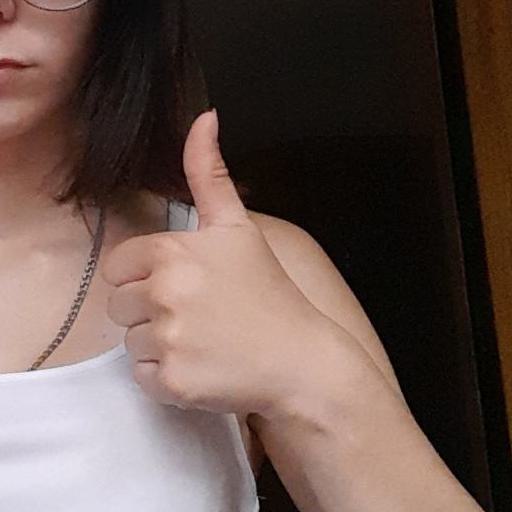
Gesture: like